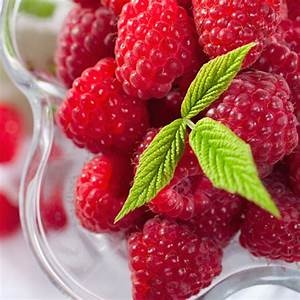
Label: raspberry